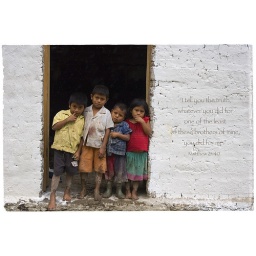
In the door to the new church built by Mercy International in the Sierra Opalaca Mountains.